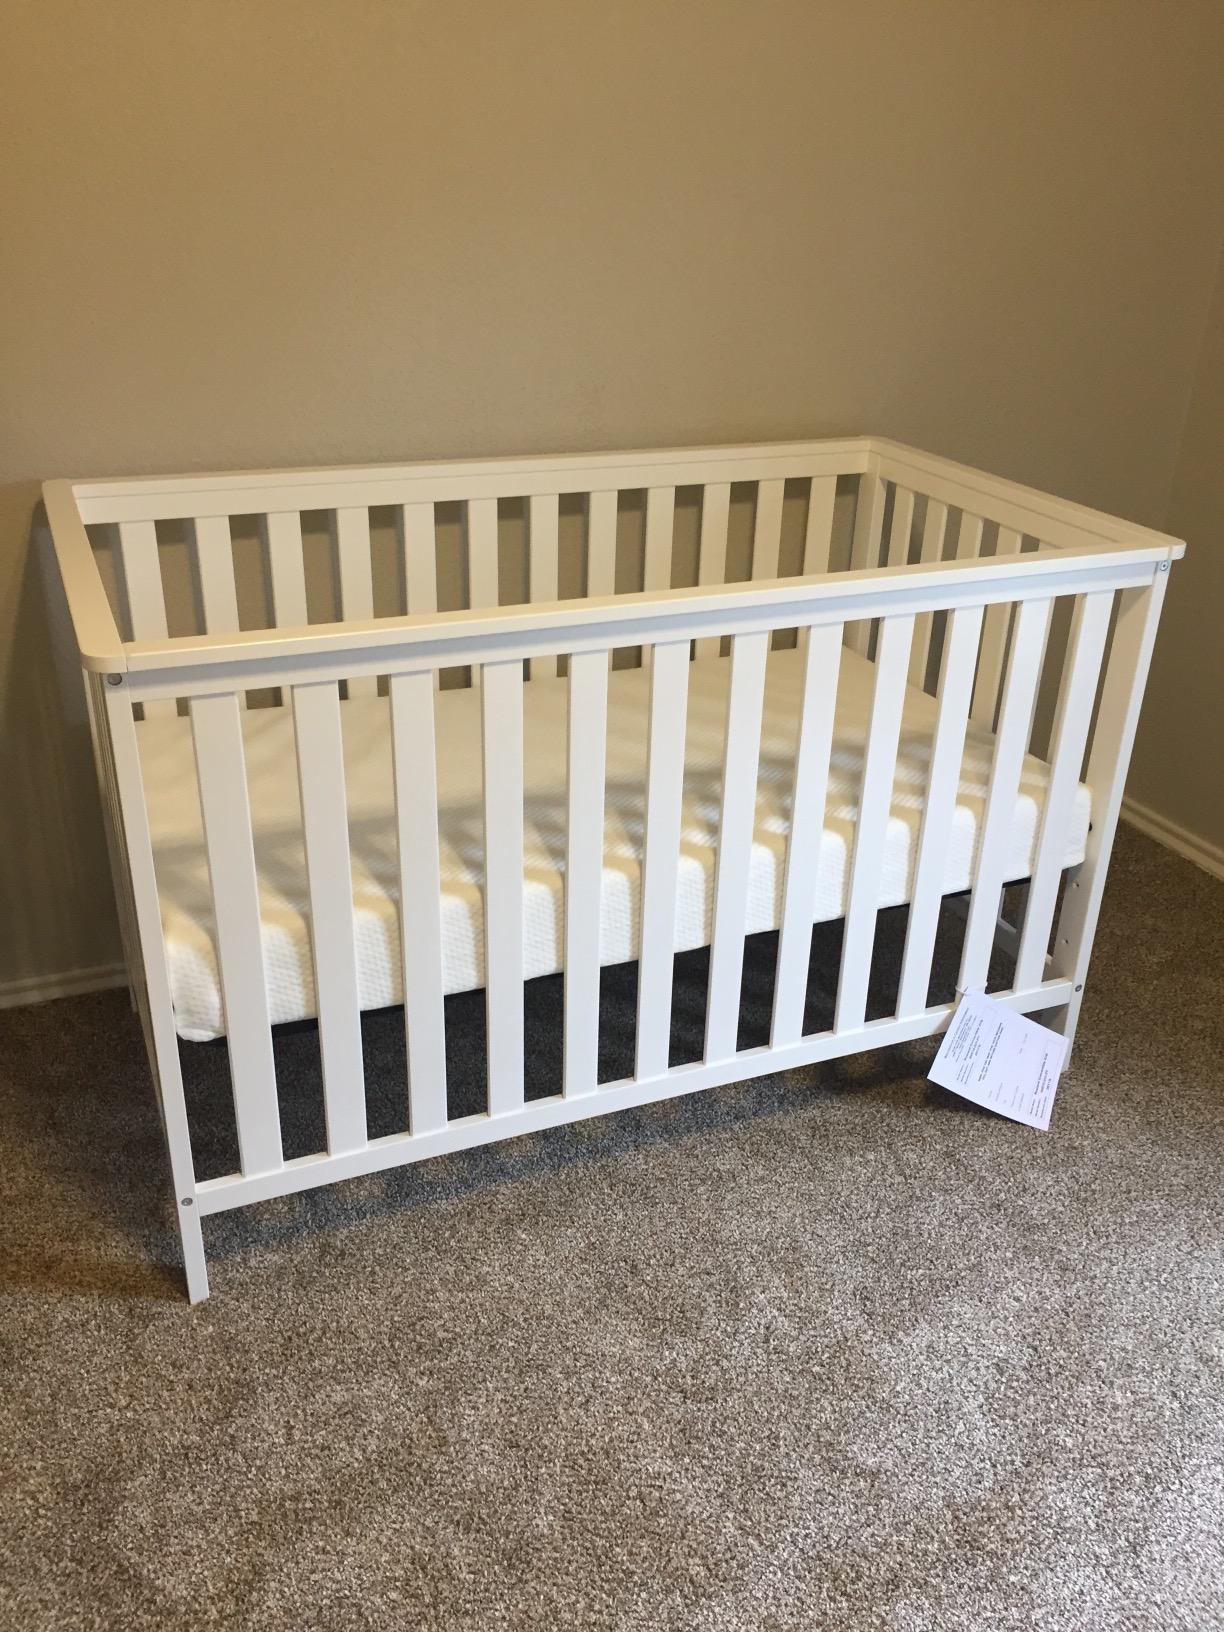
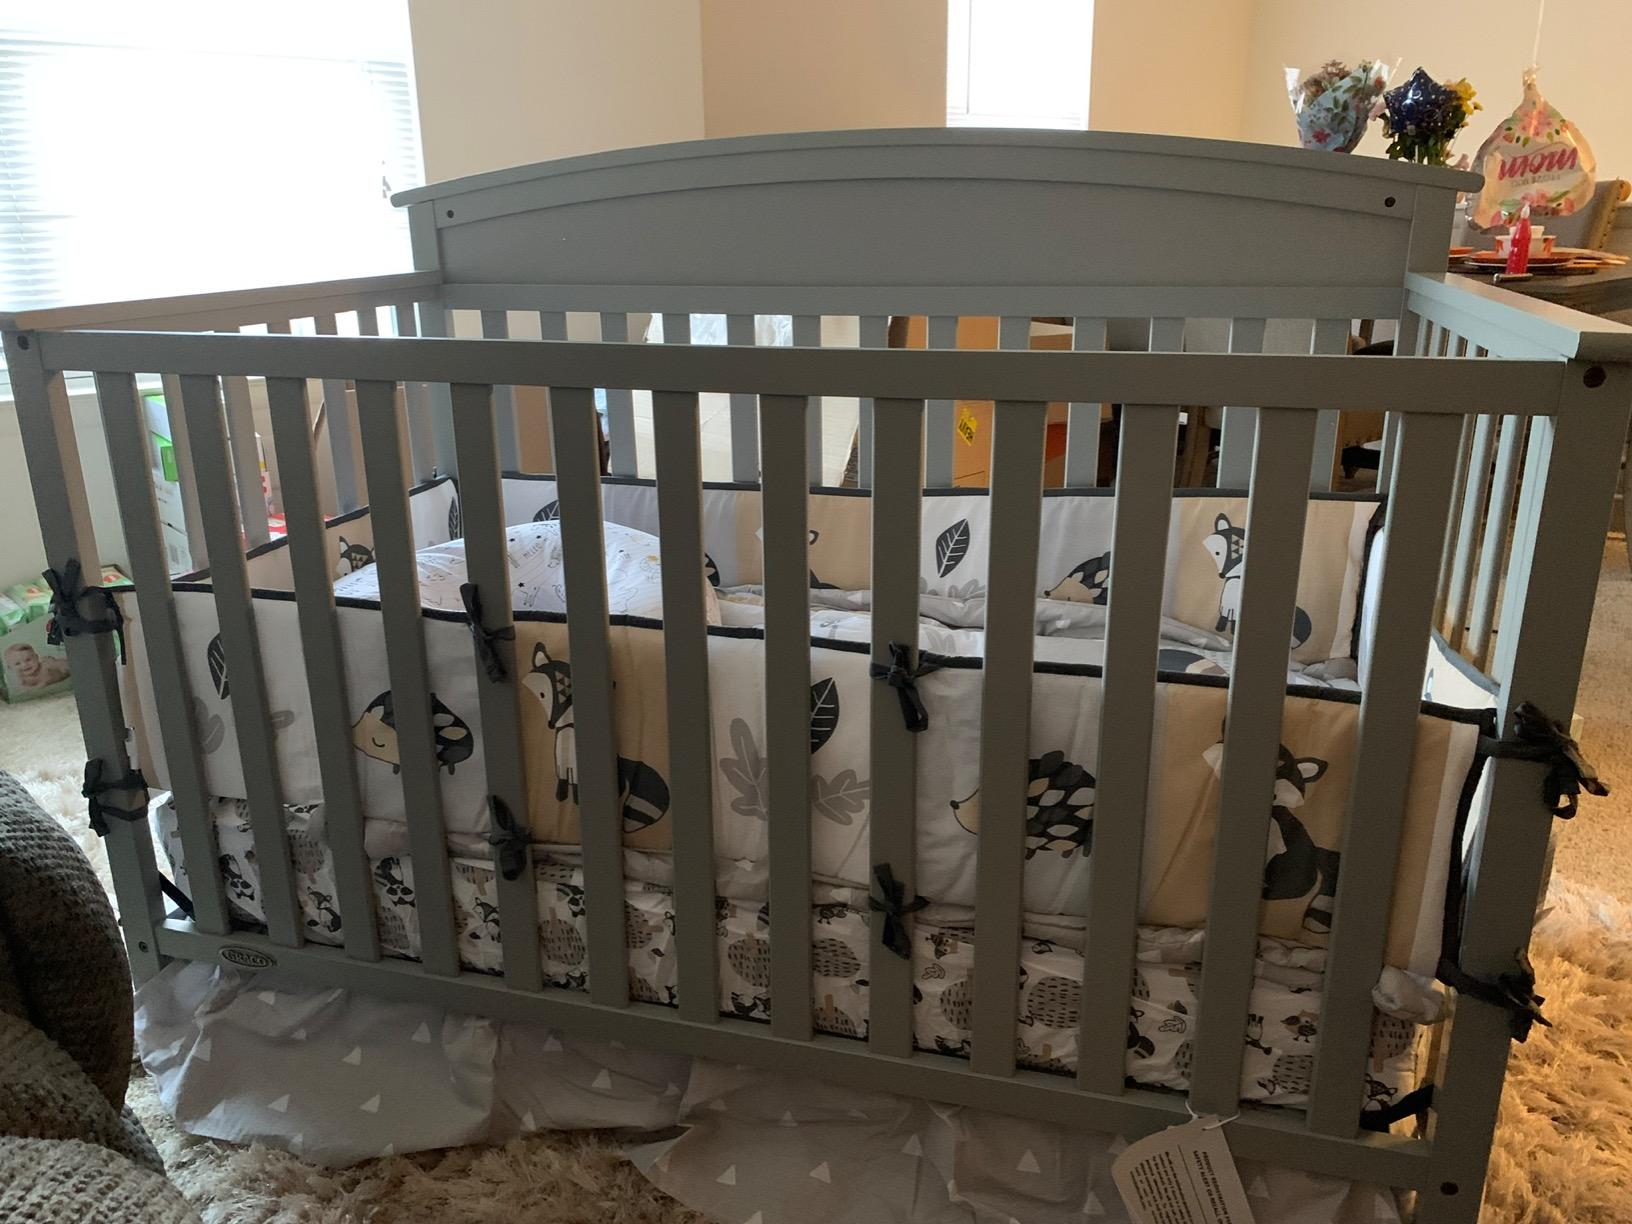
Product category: products_crib
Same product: no